Old Central

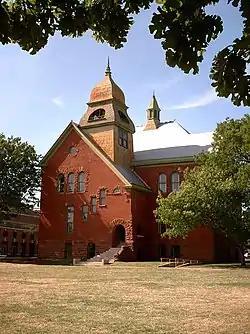
Oklahoma State University's Old Central

Old Central, historically known as the College Building, is the oldest building on the Oklahoma State University campus in Stillwater, Oklahoma. Originally built in 1894, it was the first permanent building on the Oklahoma A&M campus. Old Central's bell clapper once served as a traveling trophy in the Bedlam Series athletics rivalry between Oklahoma State University and the University of Oklahoma. The new "Bedlam Bell" is a crystal trophy modeled after Old Central's bell and is awarded to the winner of each individual athletics contest in addition to the overall series winner for each year.